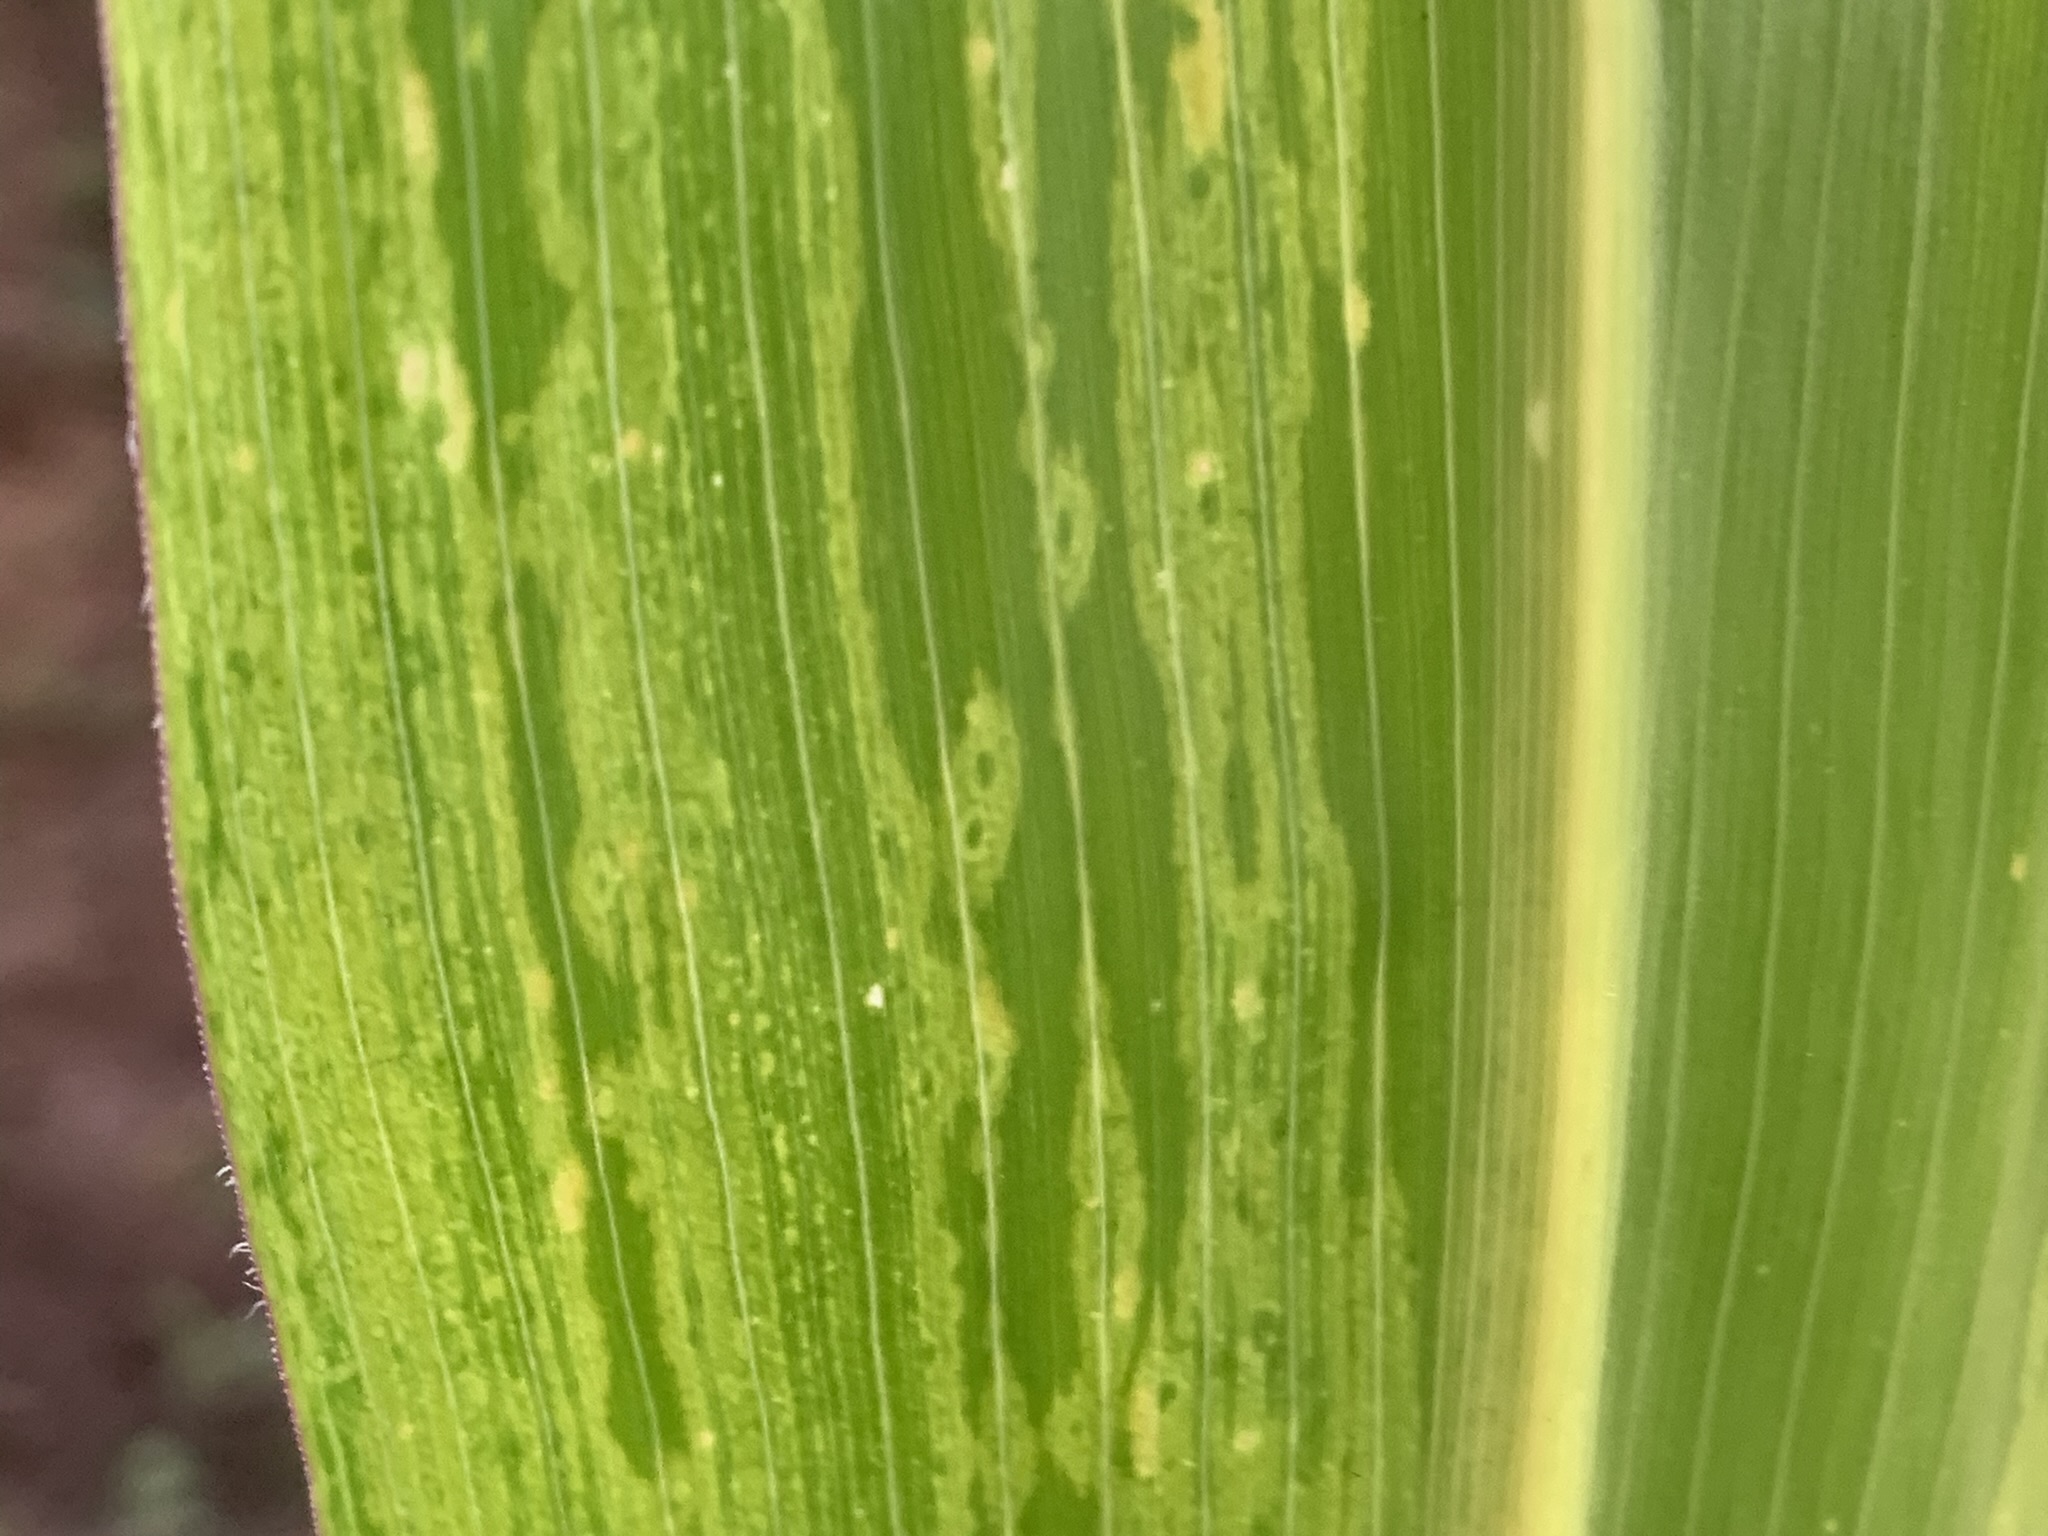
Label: MLN